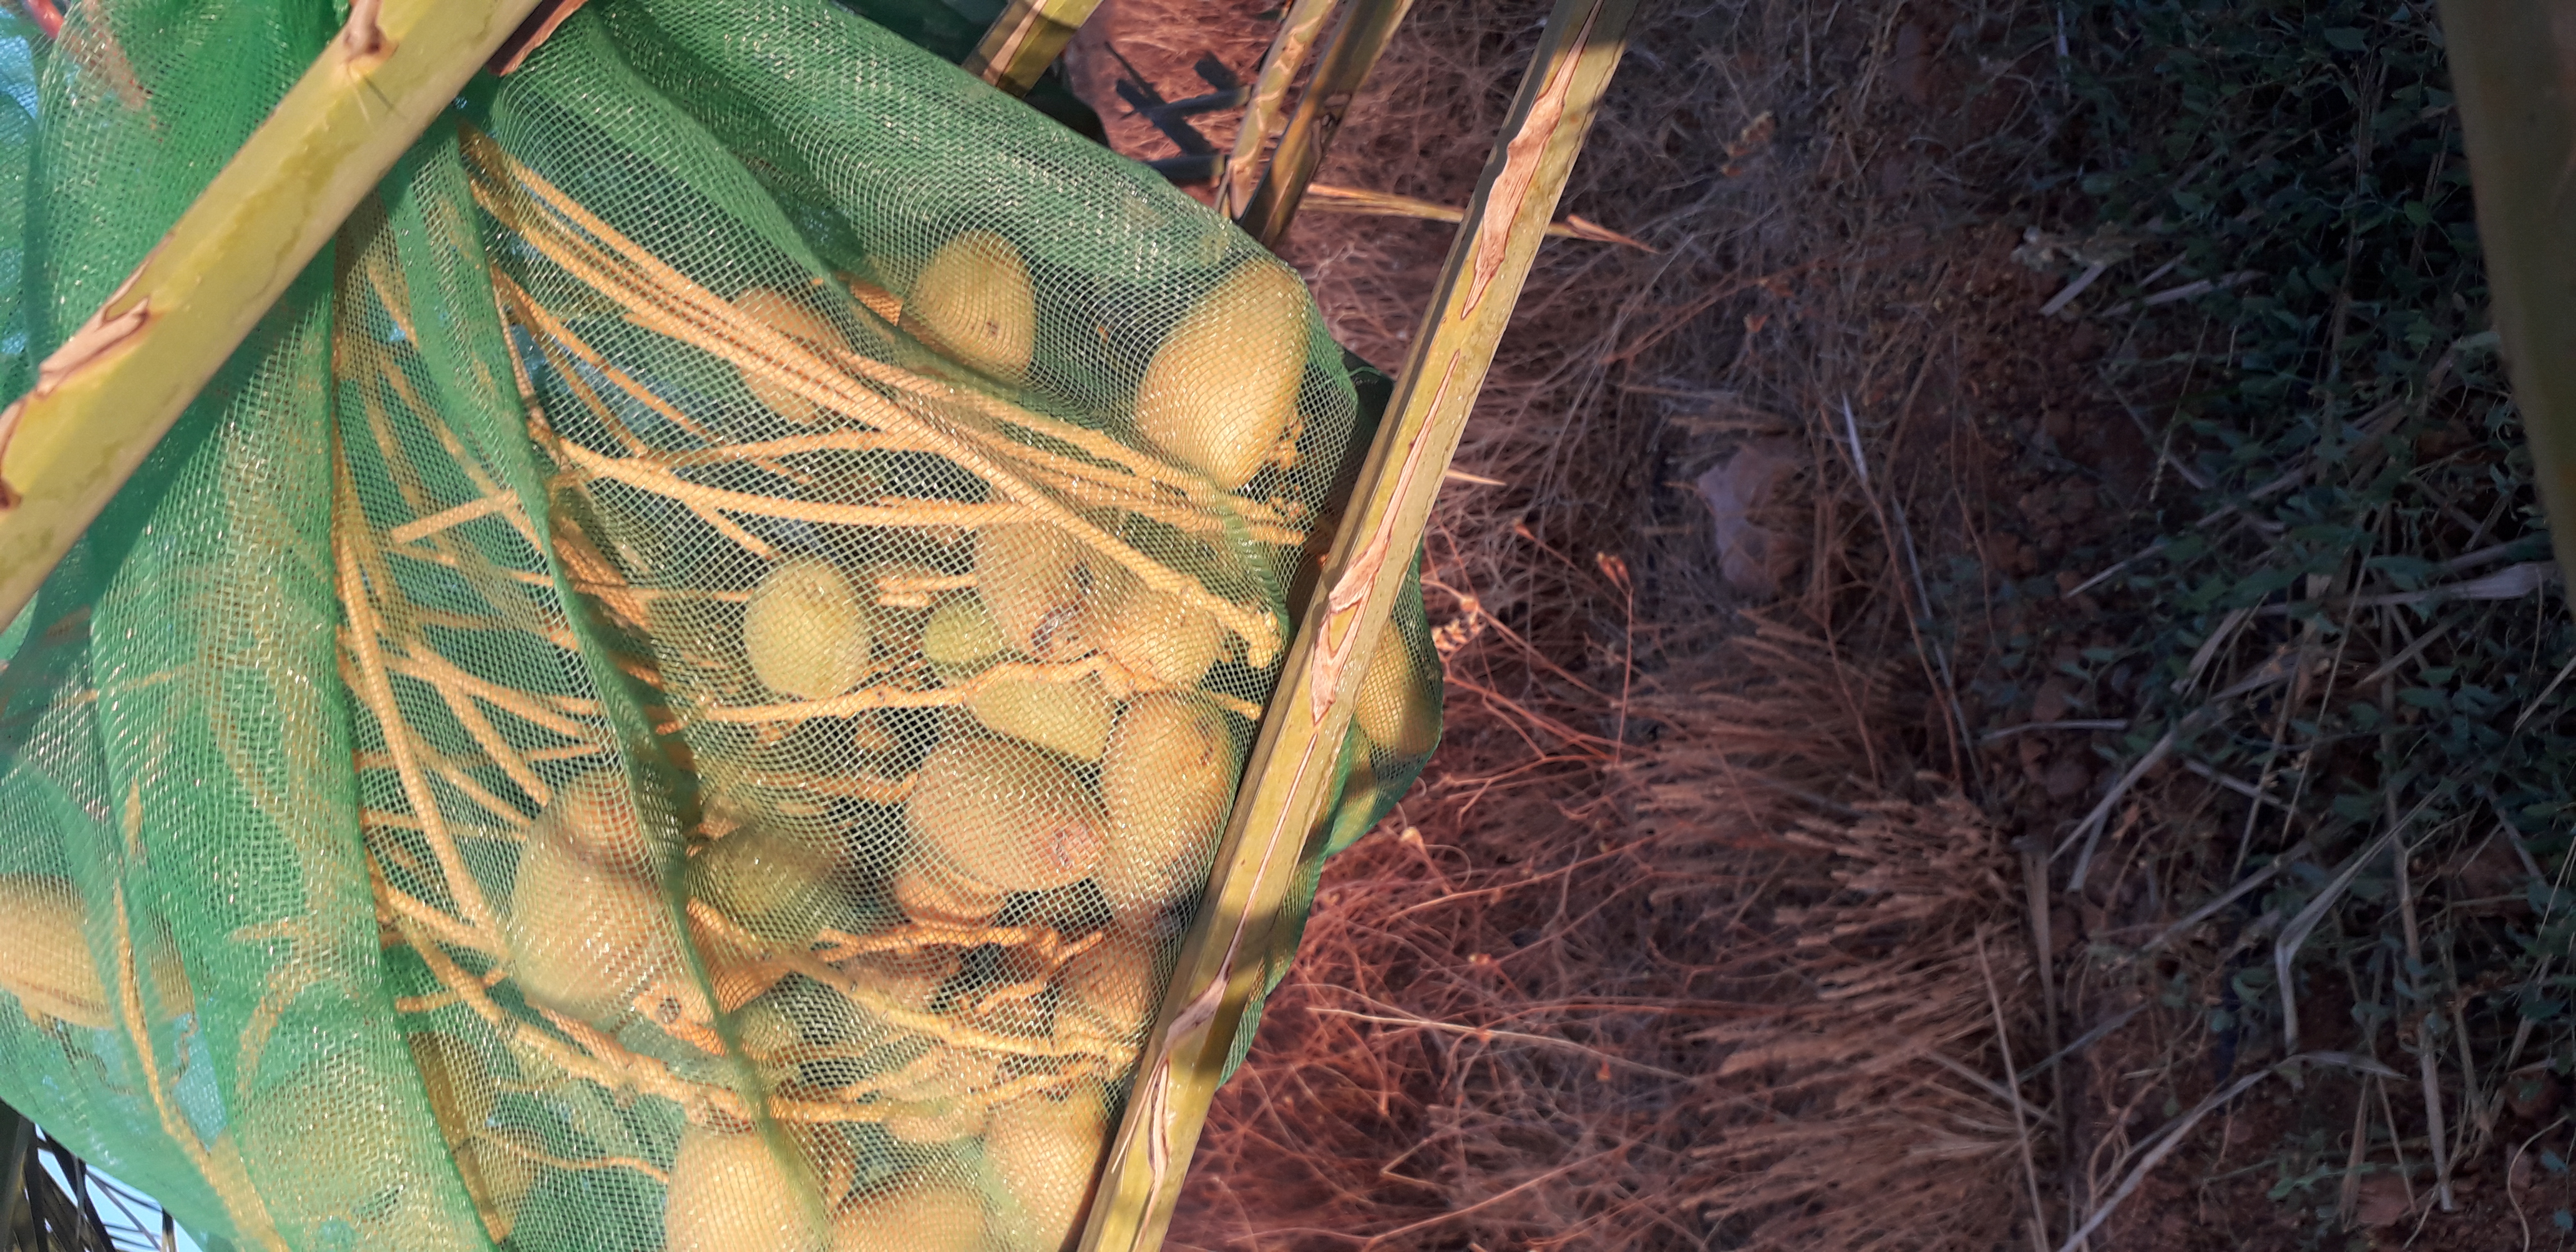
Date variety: Boumajhoul